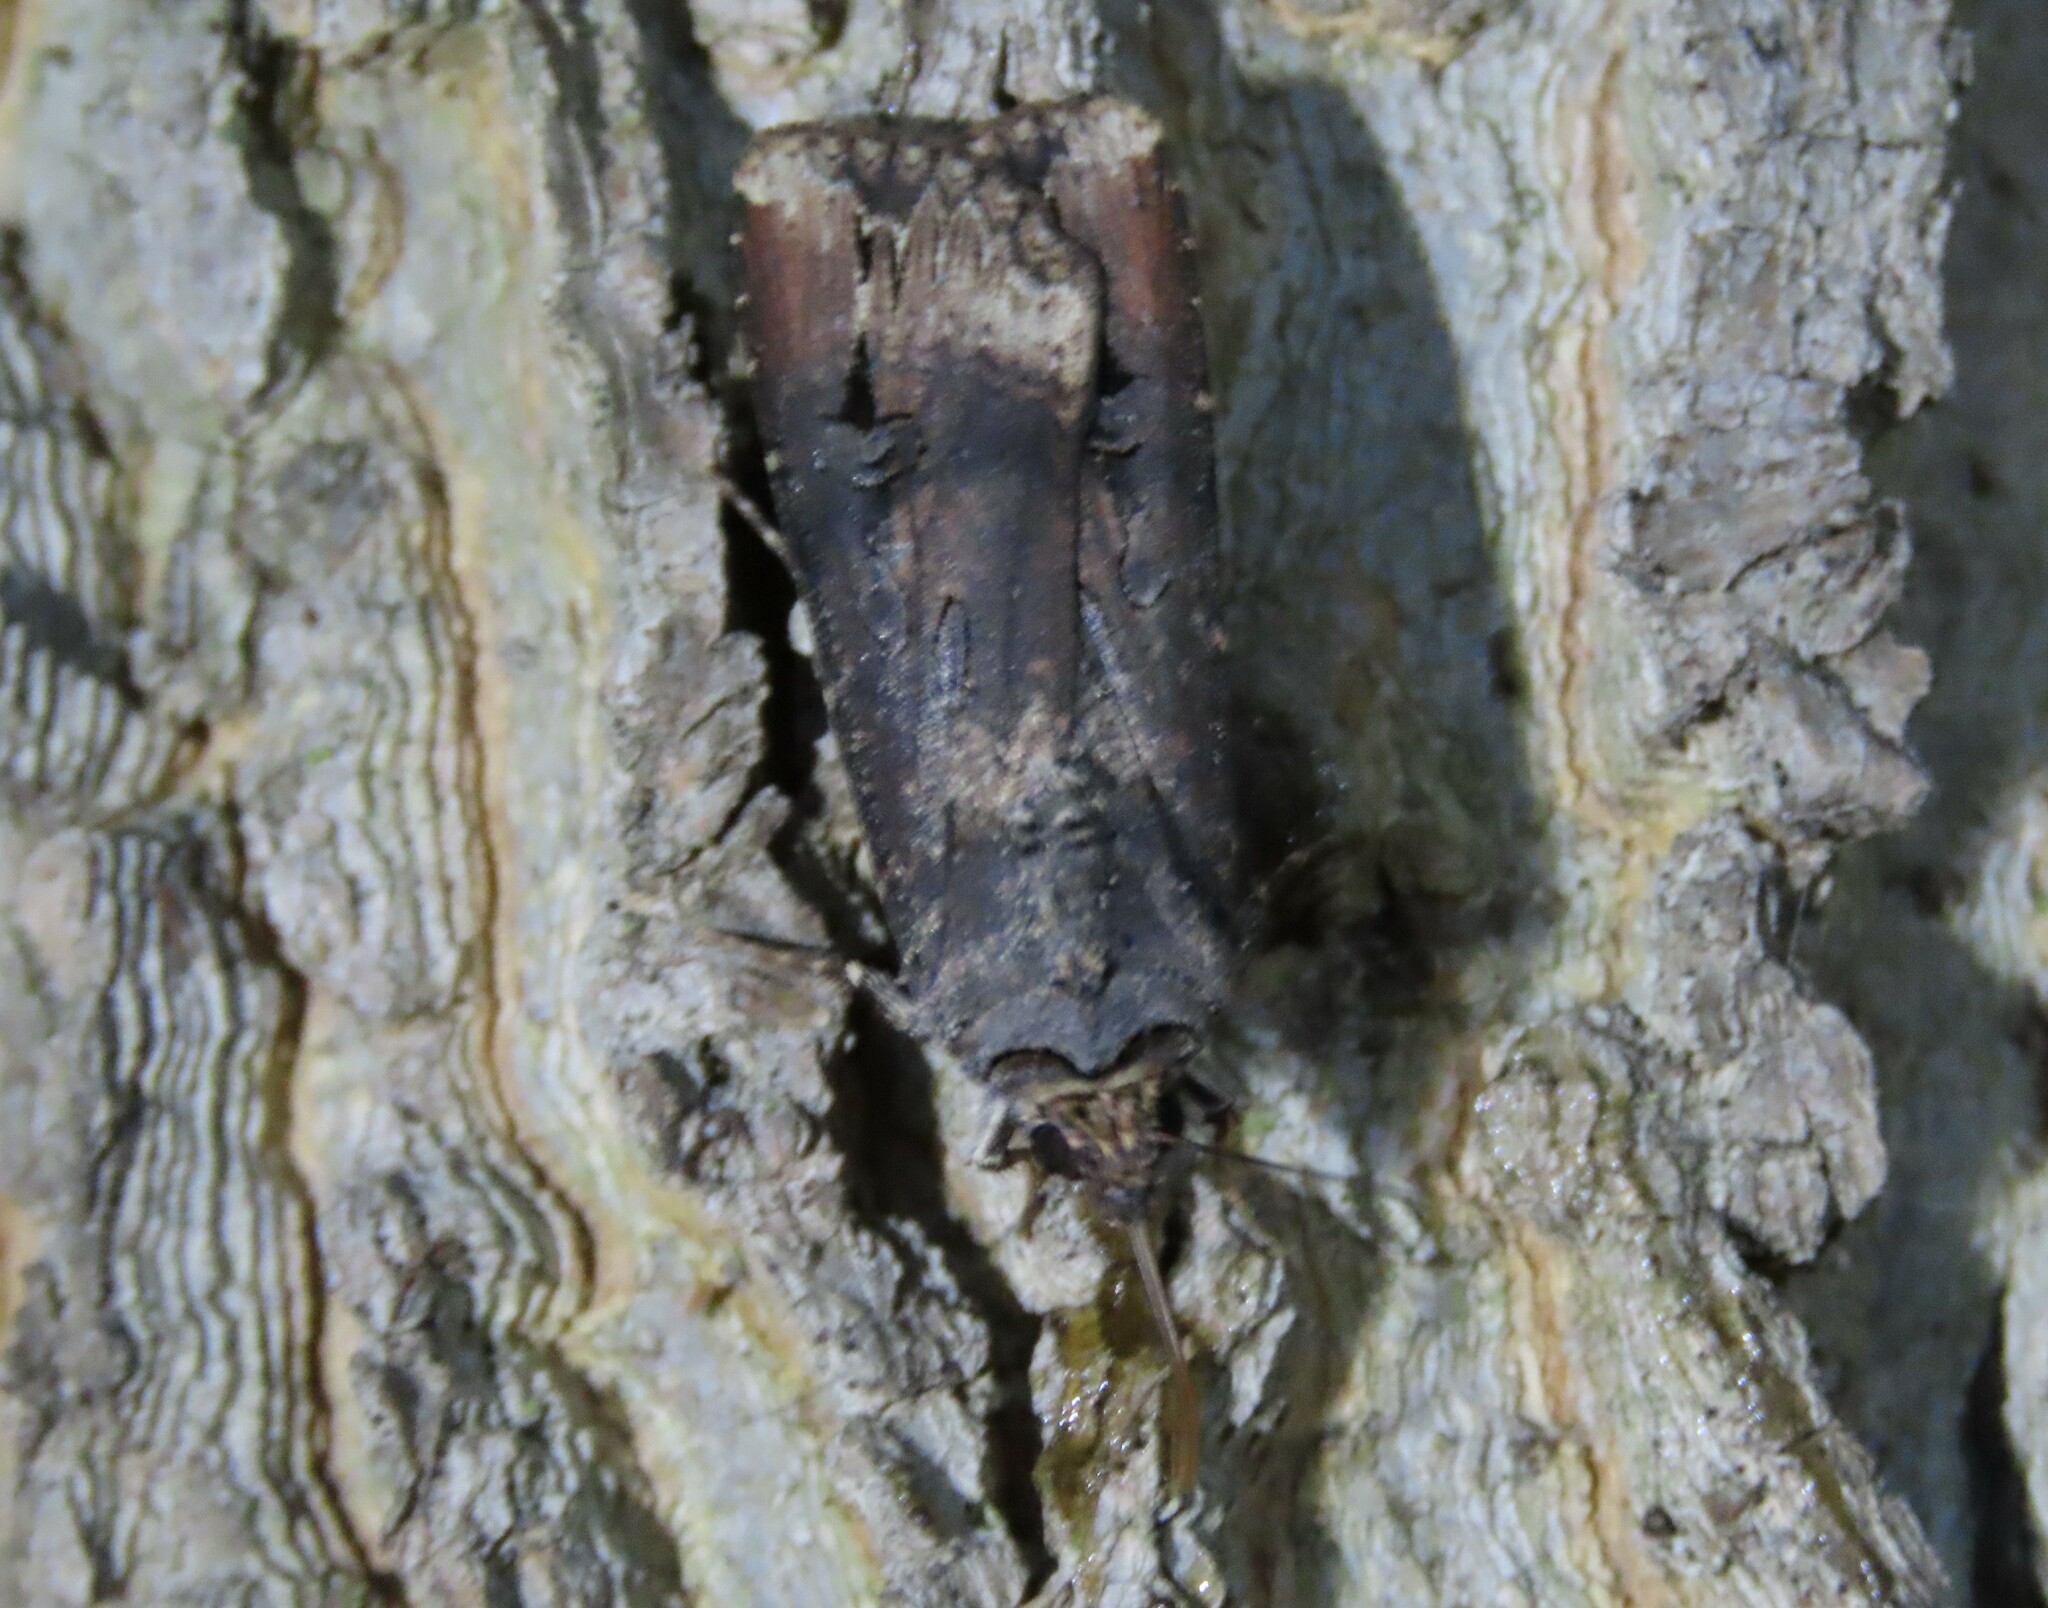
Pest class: cutworms